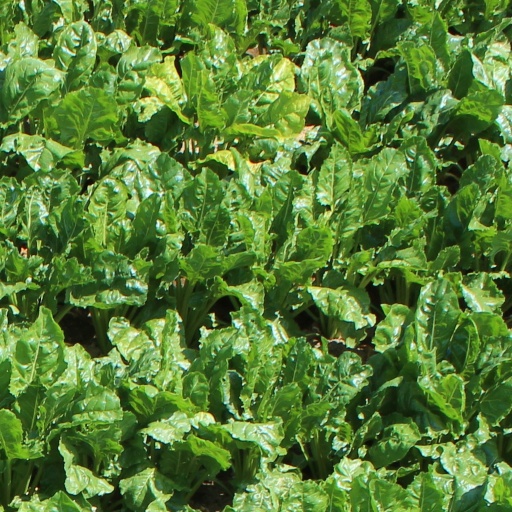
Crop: sugar beet